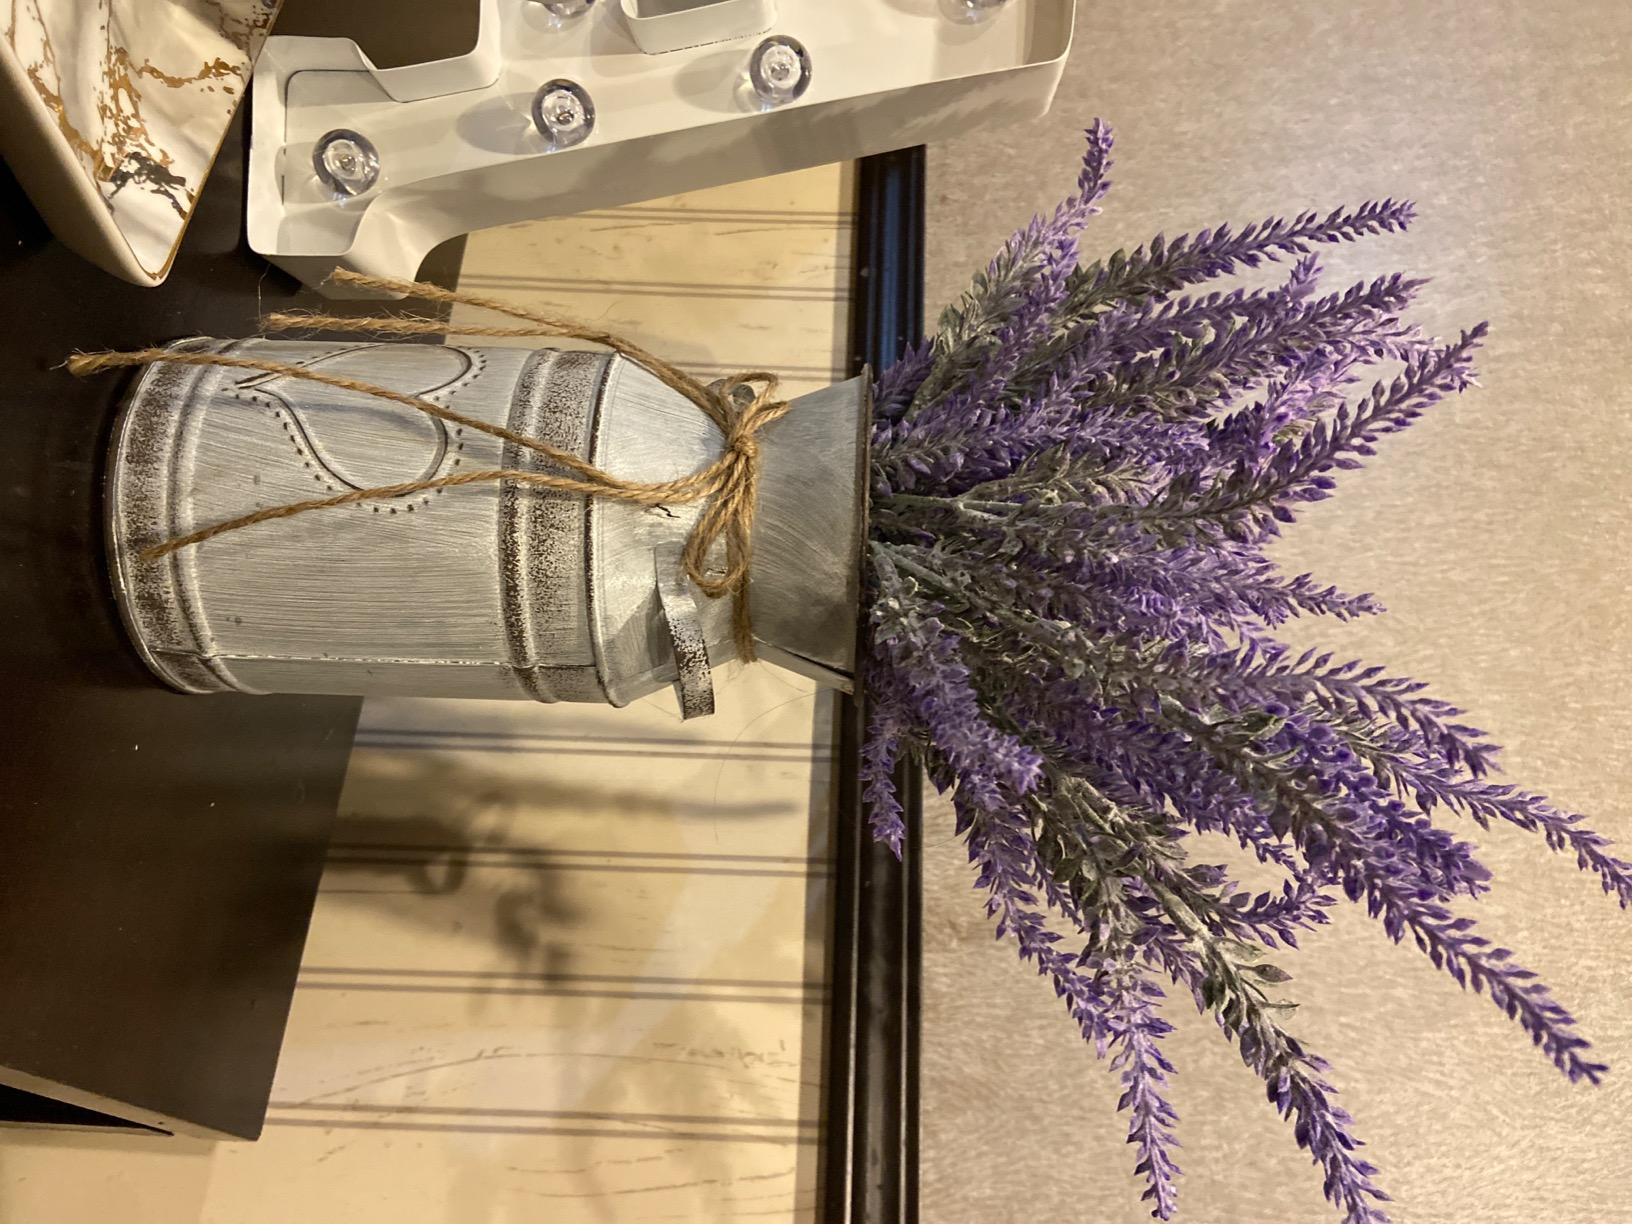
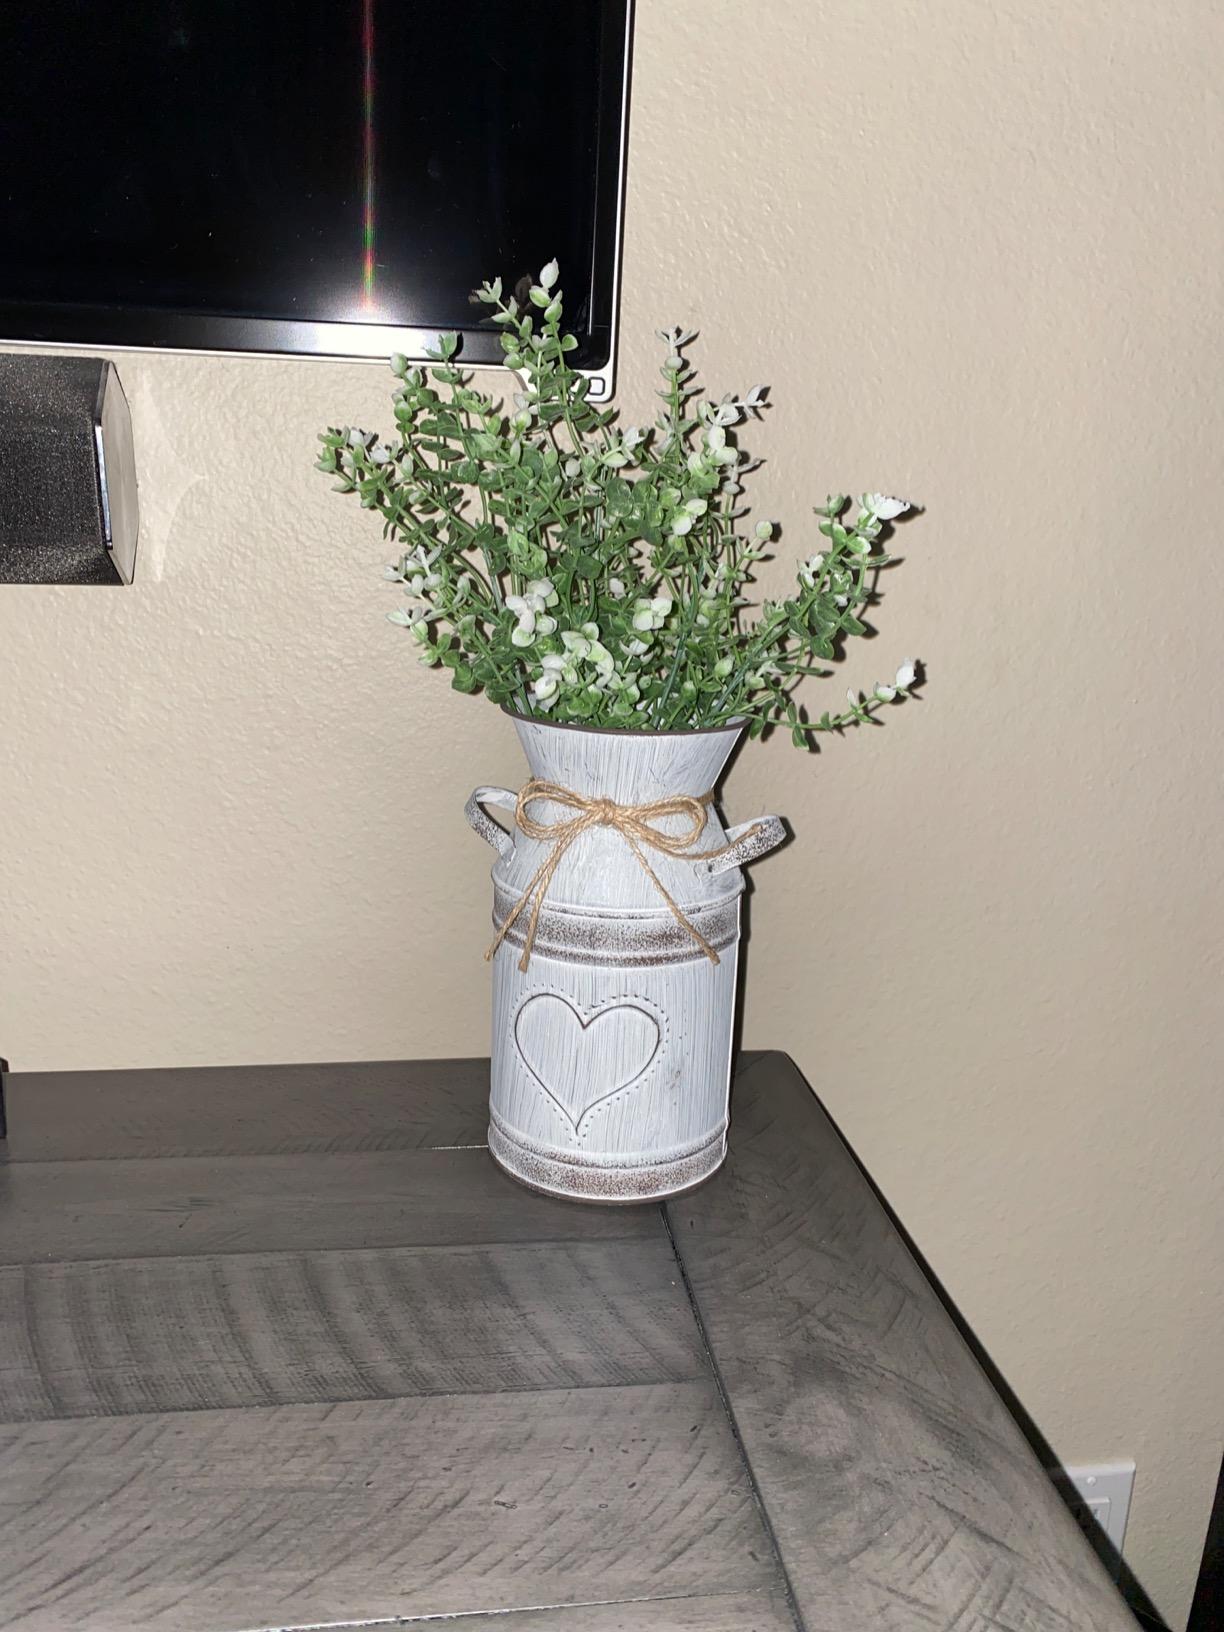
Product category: vase
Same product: yes